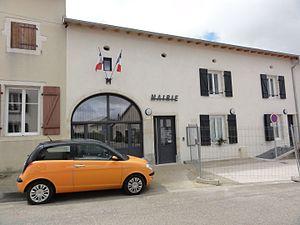
Saint-Remimont (M-et-M) mairie
Saint-Remimont est une commune française située dans le département de Meurthe-et-Moselle en région Grand Est.